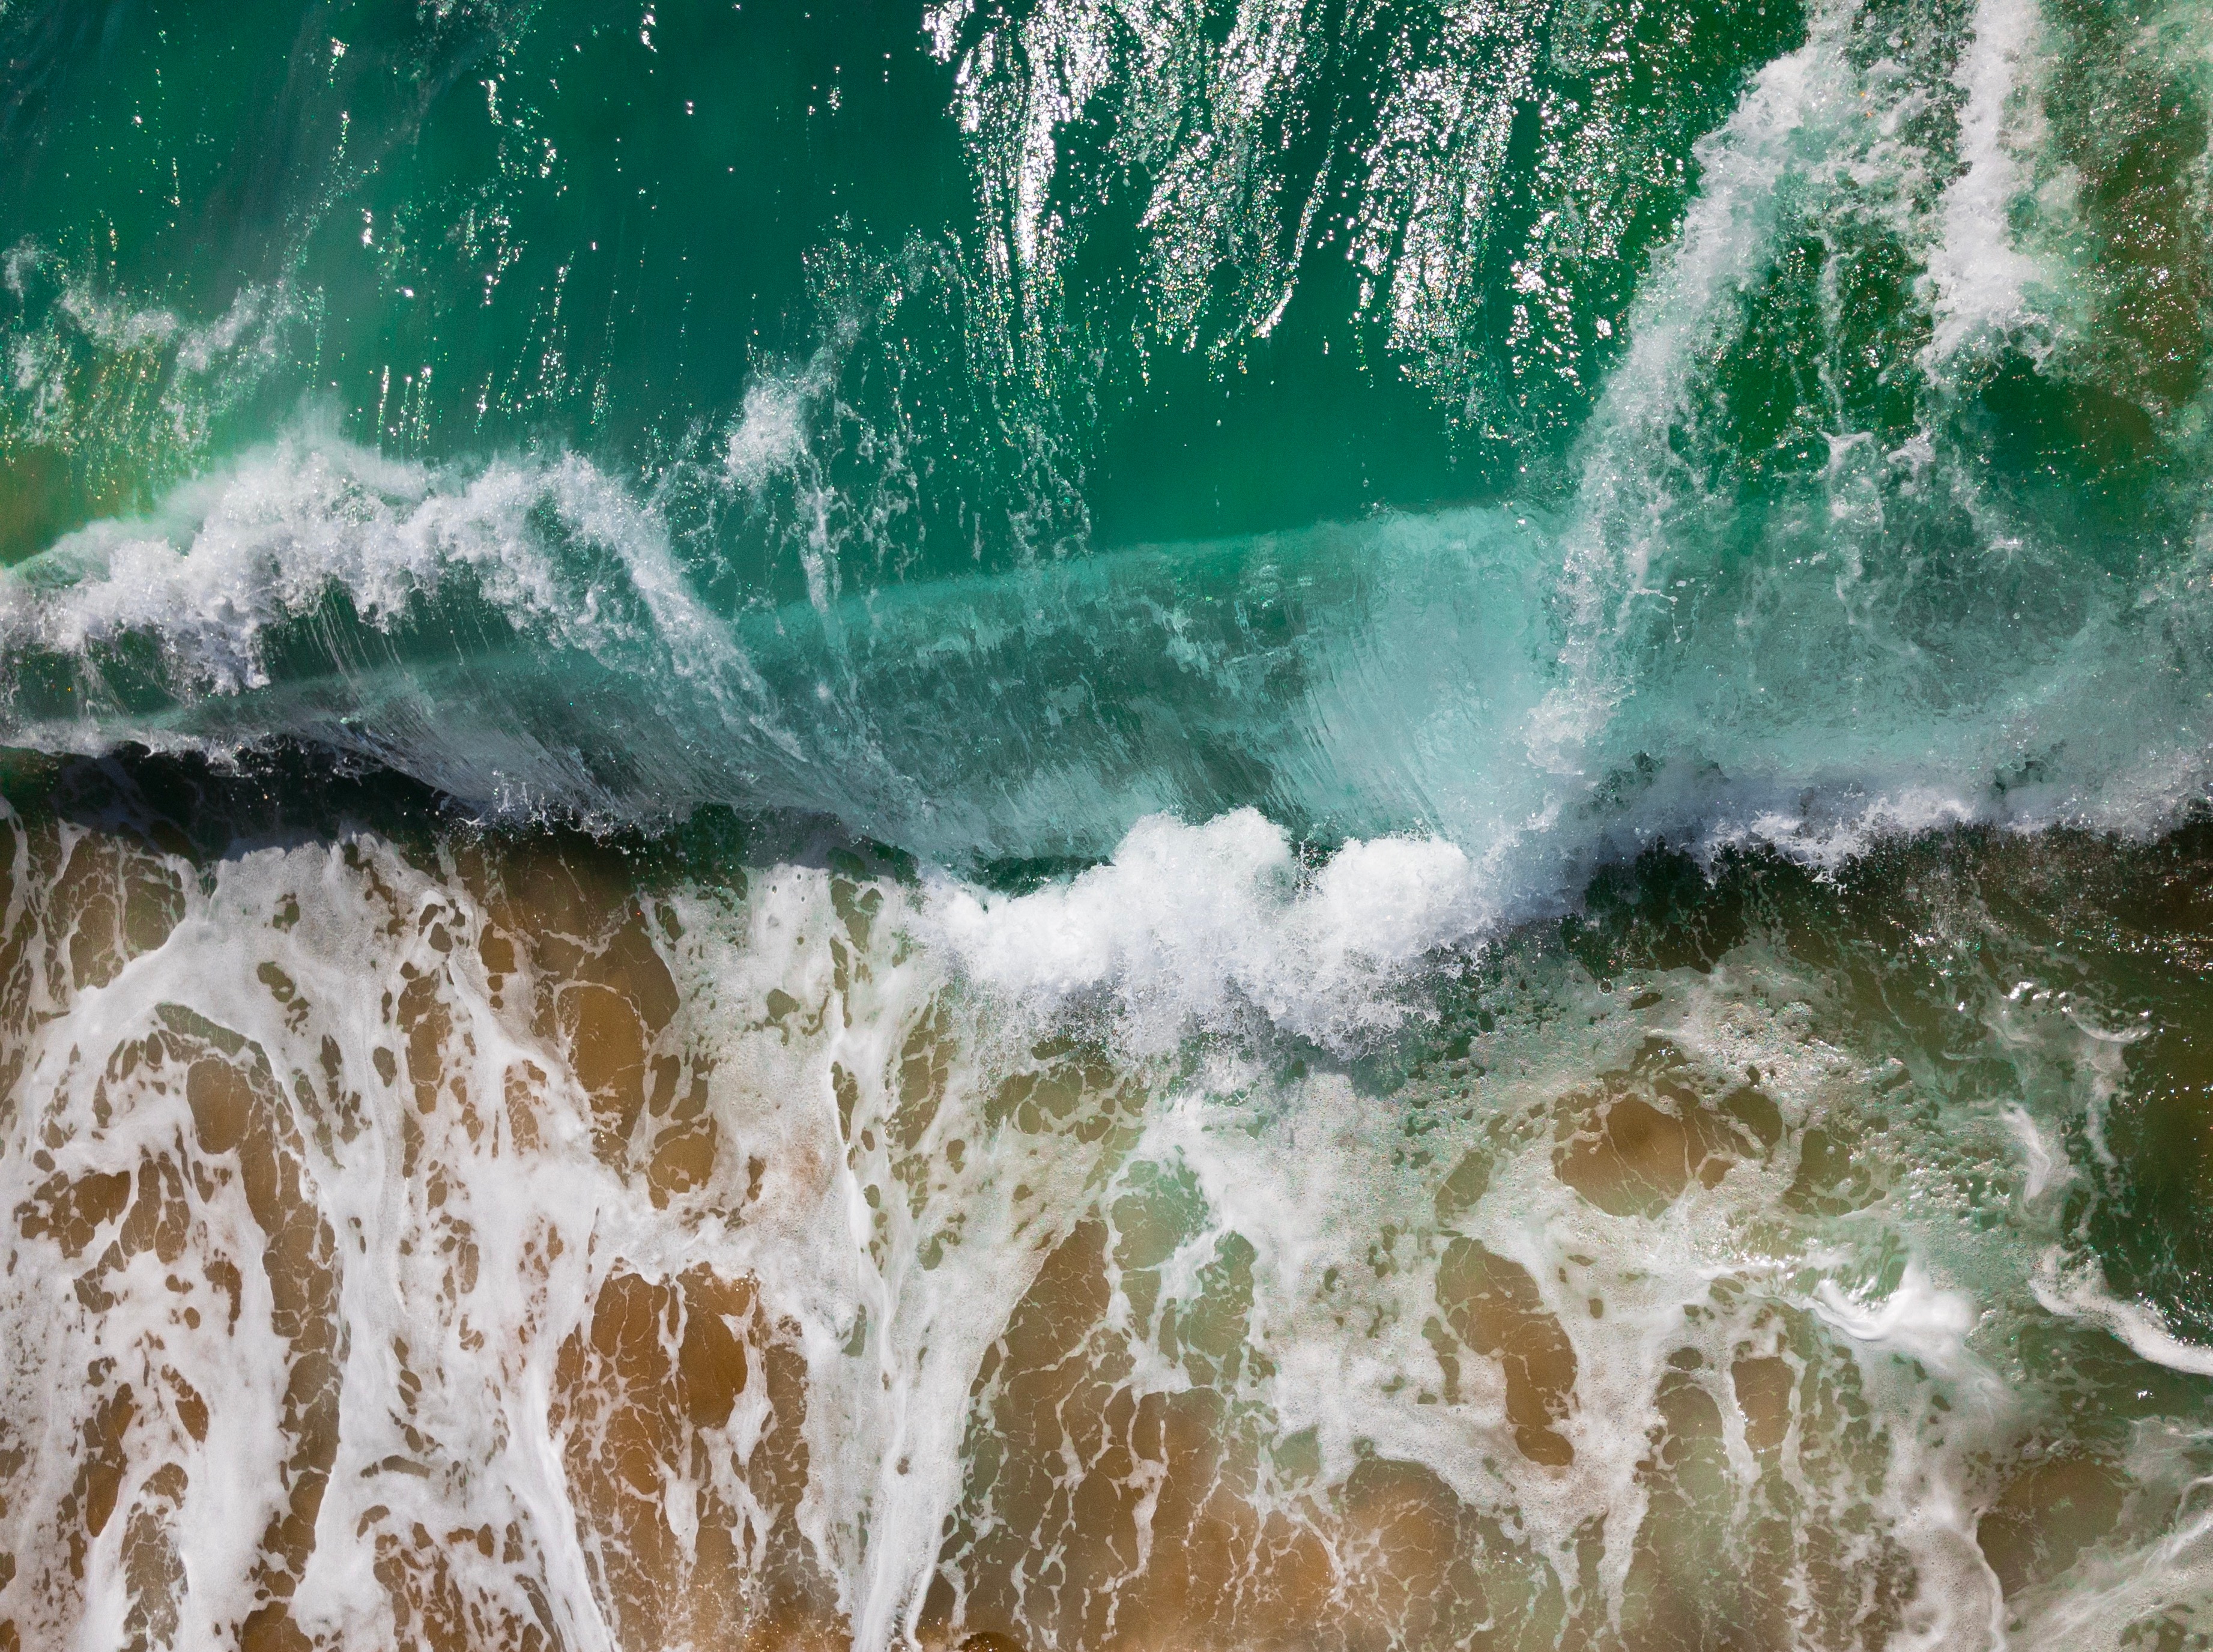
sea, coast, water, nature, sand, rock, ocean, wave, river, rapid, wafe, body of water, water feature, wind wave